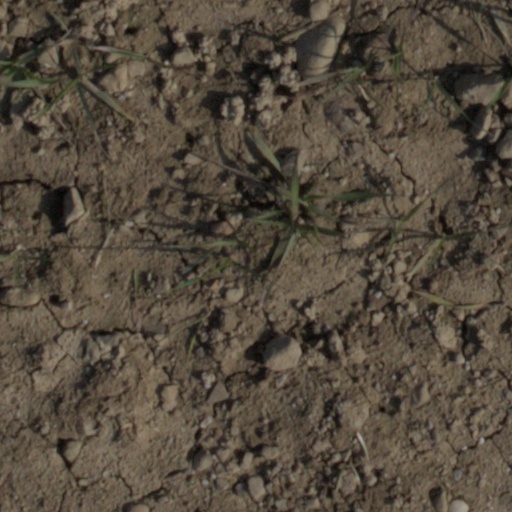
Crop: wheat